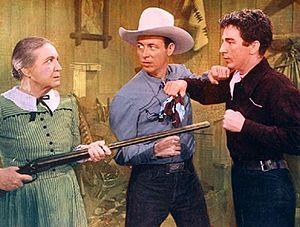
Sarah Padden est une actrice anglaise, de son nom complet Sarah Ann Padden, née le 16 octobre 1881 à Londres, ville où elle est morte le 4 décembre 1967.